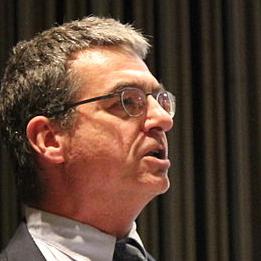
Age: 53